Infinite Dendrogram

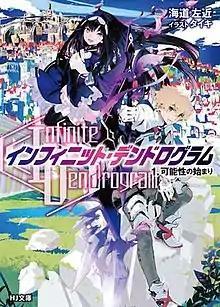
First light novel volume cover

is a Japanese light novel series written by Sakon Kaidō and illustrated by Taiki. It began serialization online in 2015 on the user-generated novel publishing website Shōsetsuka ni Narō. It was acquired by Hobby Japan, who published the first light novel volume in November 2016 under their HJ Bunko imprint. Twenty-two volumes and one extra have been released as of October 2024. A manga adaptation with art by Kami Imai has been serialized via Hobby Japan's Comic Fire website since December 2016. It has been collected in fourteen "tankōbon" volumes. Both the light novel and manga have been licensed in North America by J-Novel Club. An anime television series adaptation by NAZ aired from January to April 2020.